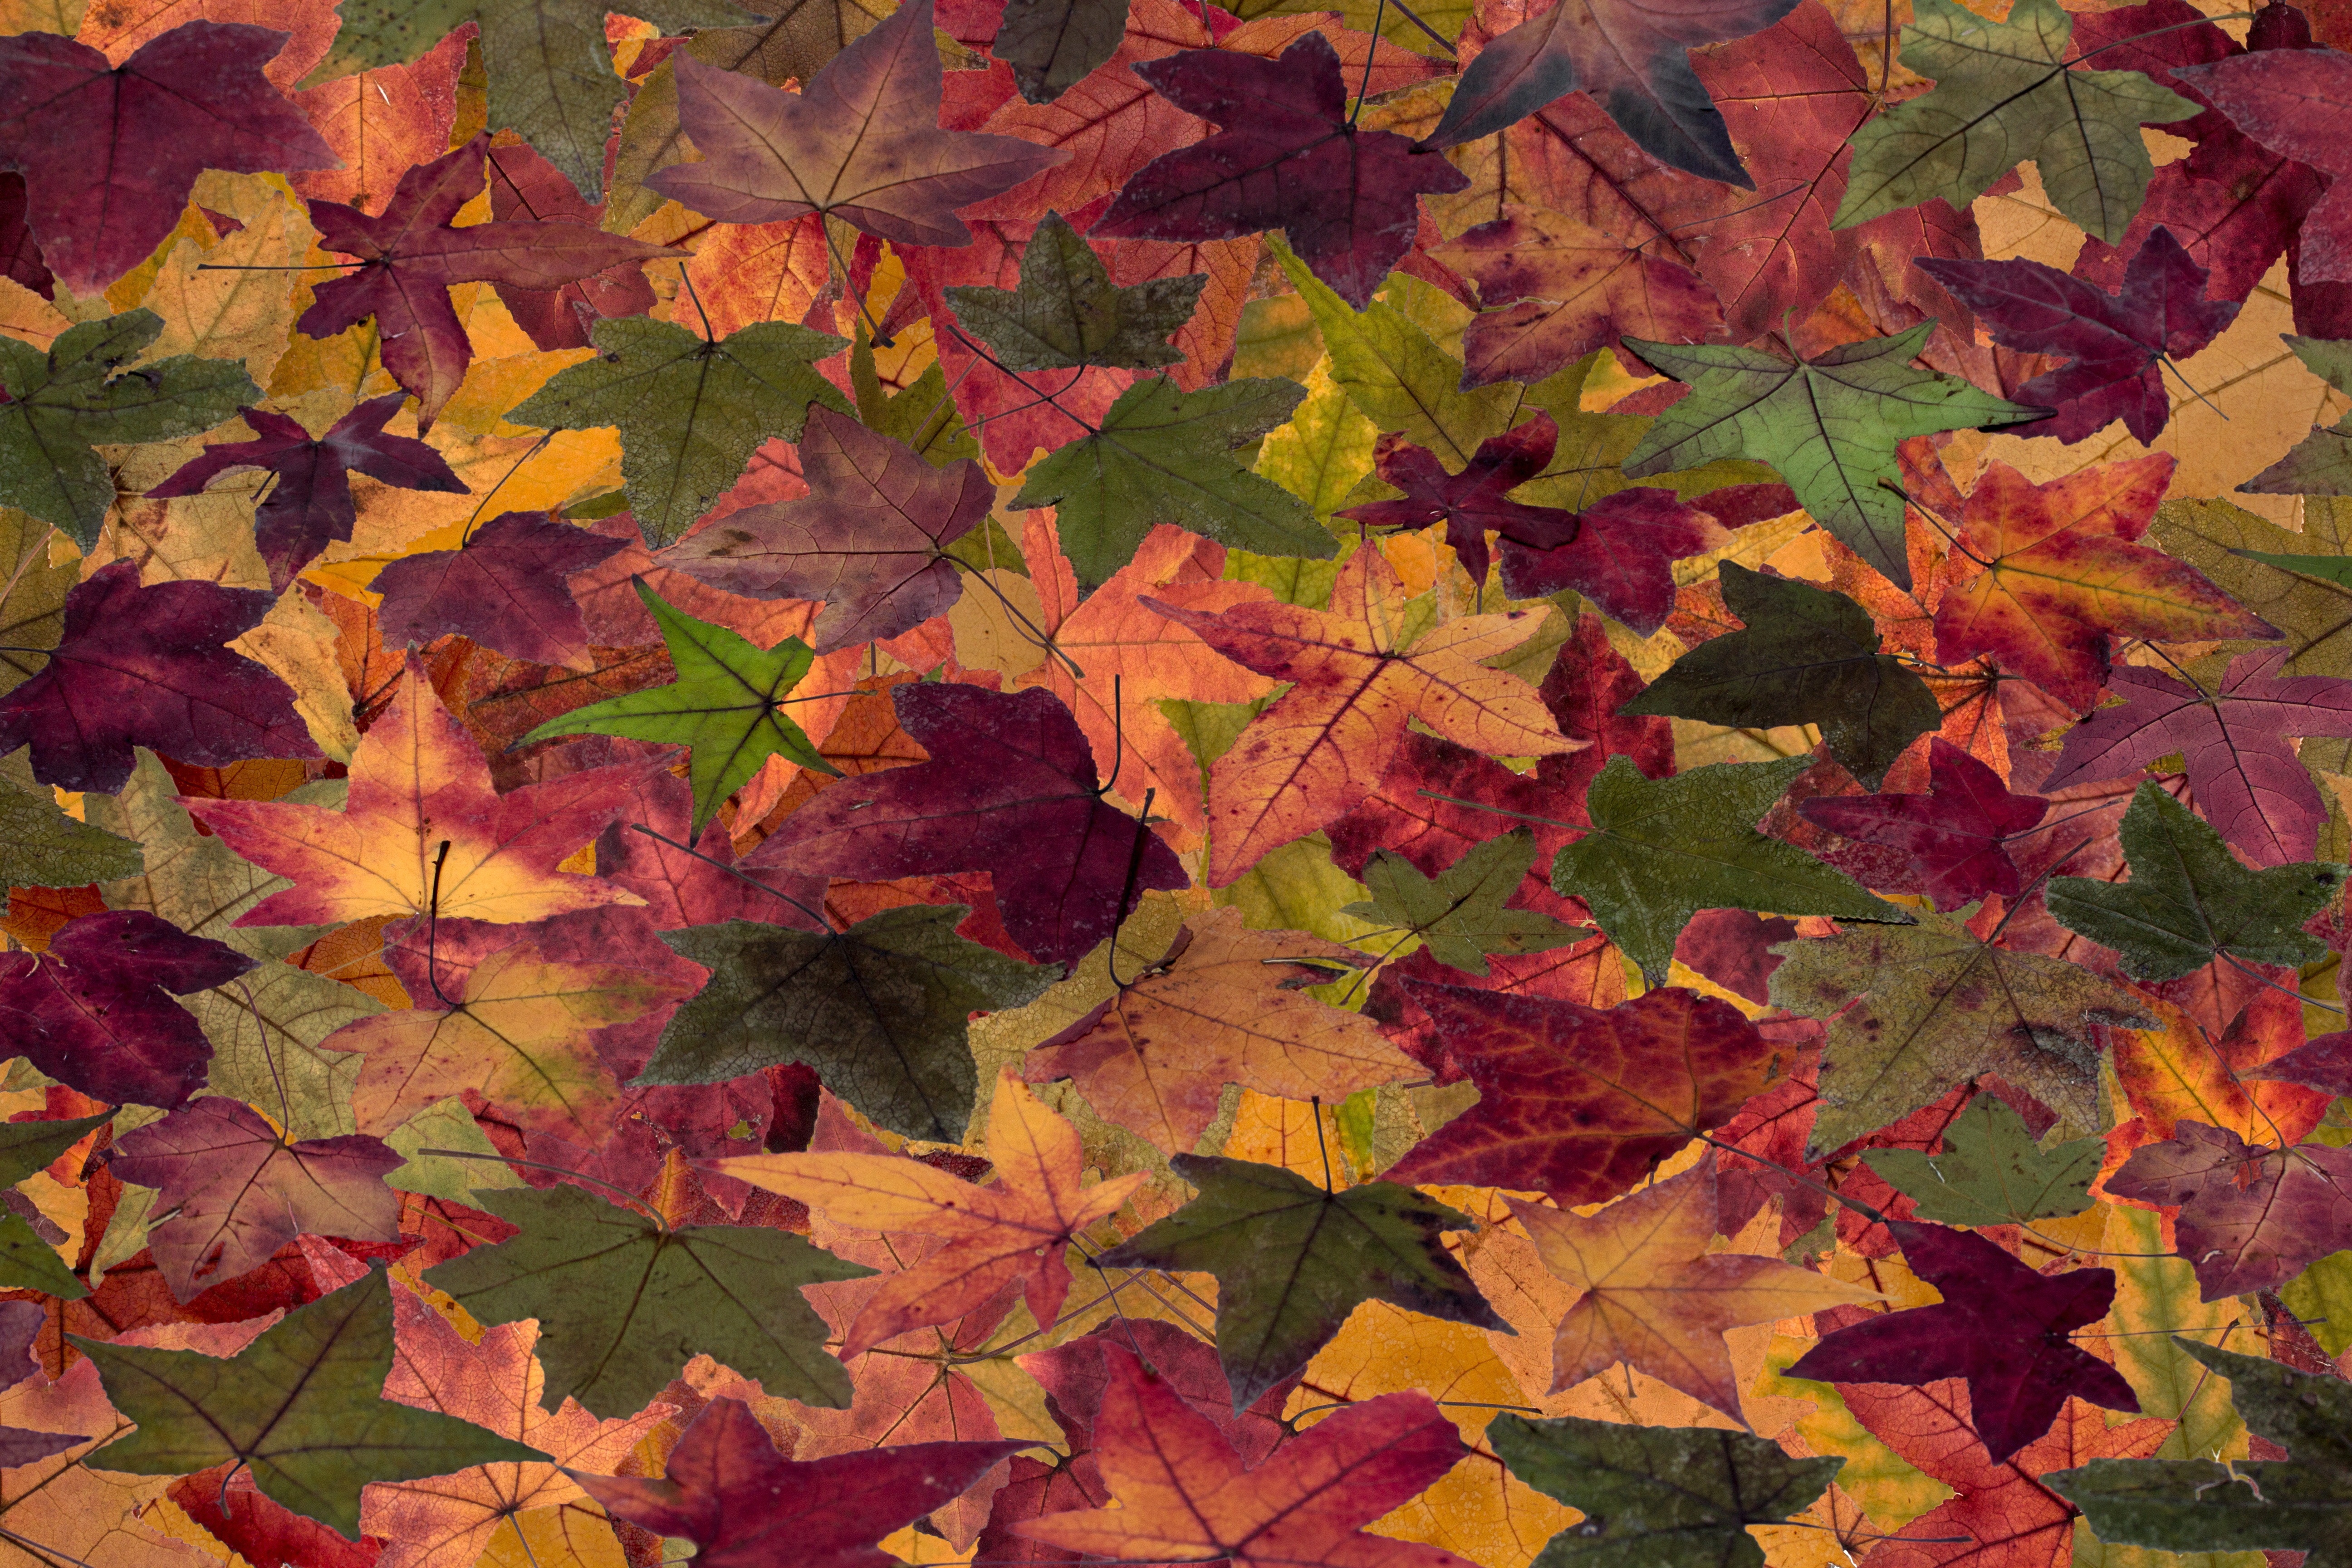
tree, branch, plant, leaf, dry, foliage, autumn, colorful, season, maple tree, maple leaf, tree leaf, arrangement, leaves, design, composition, mood, fall leaves, flowering plant, tree leaves, woody plant, land plant